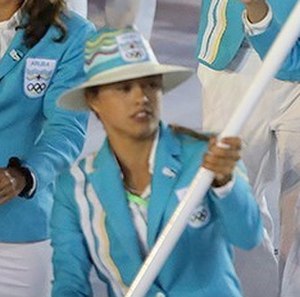
Aruba ved OL
Sejleren Nicole Van der Velden var Arubas flagbærer ved åbningsceremonien for sommer-OL 2016.
Aruba deltog i olympiske lege første gang under Sommer-OL 1988 i Seoul og har deltaget i samtlige sommerlege siden. Landet har aldrig deltaget i vinterlege og har aldrig vundet nogen medalje ved sommerlegene.